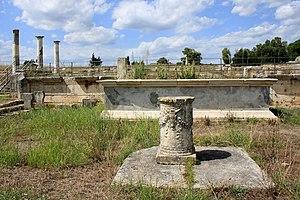
Lucus Feroniae (Italie), vue du site archéologique. Vue du forum.